Question: Please indicate a possible affordance area of bicycle that can be used for sitting on
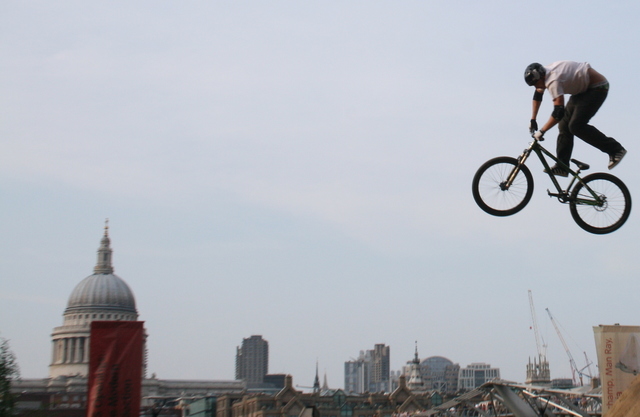
Answer: [569.276, 157.061, 591.724, 173.095]